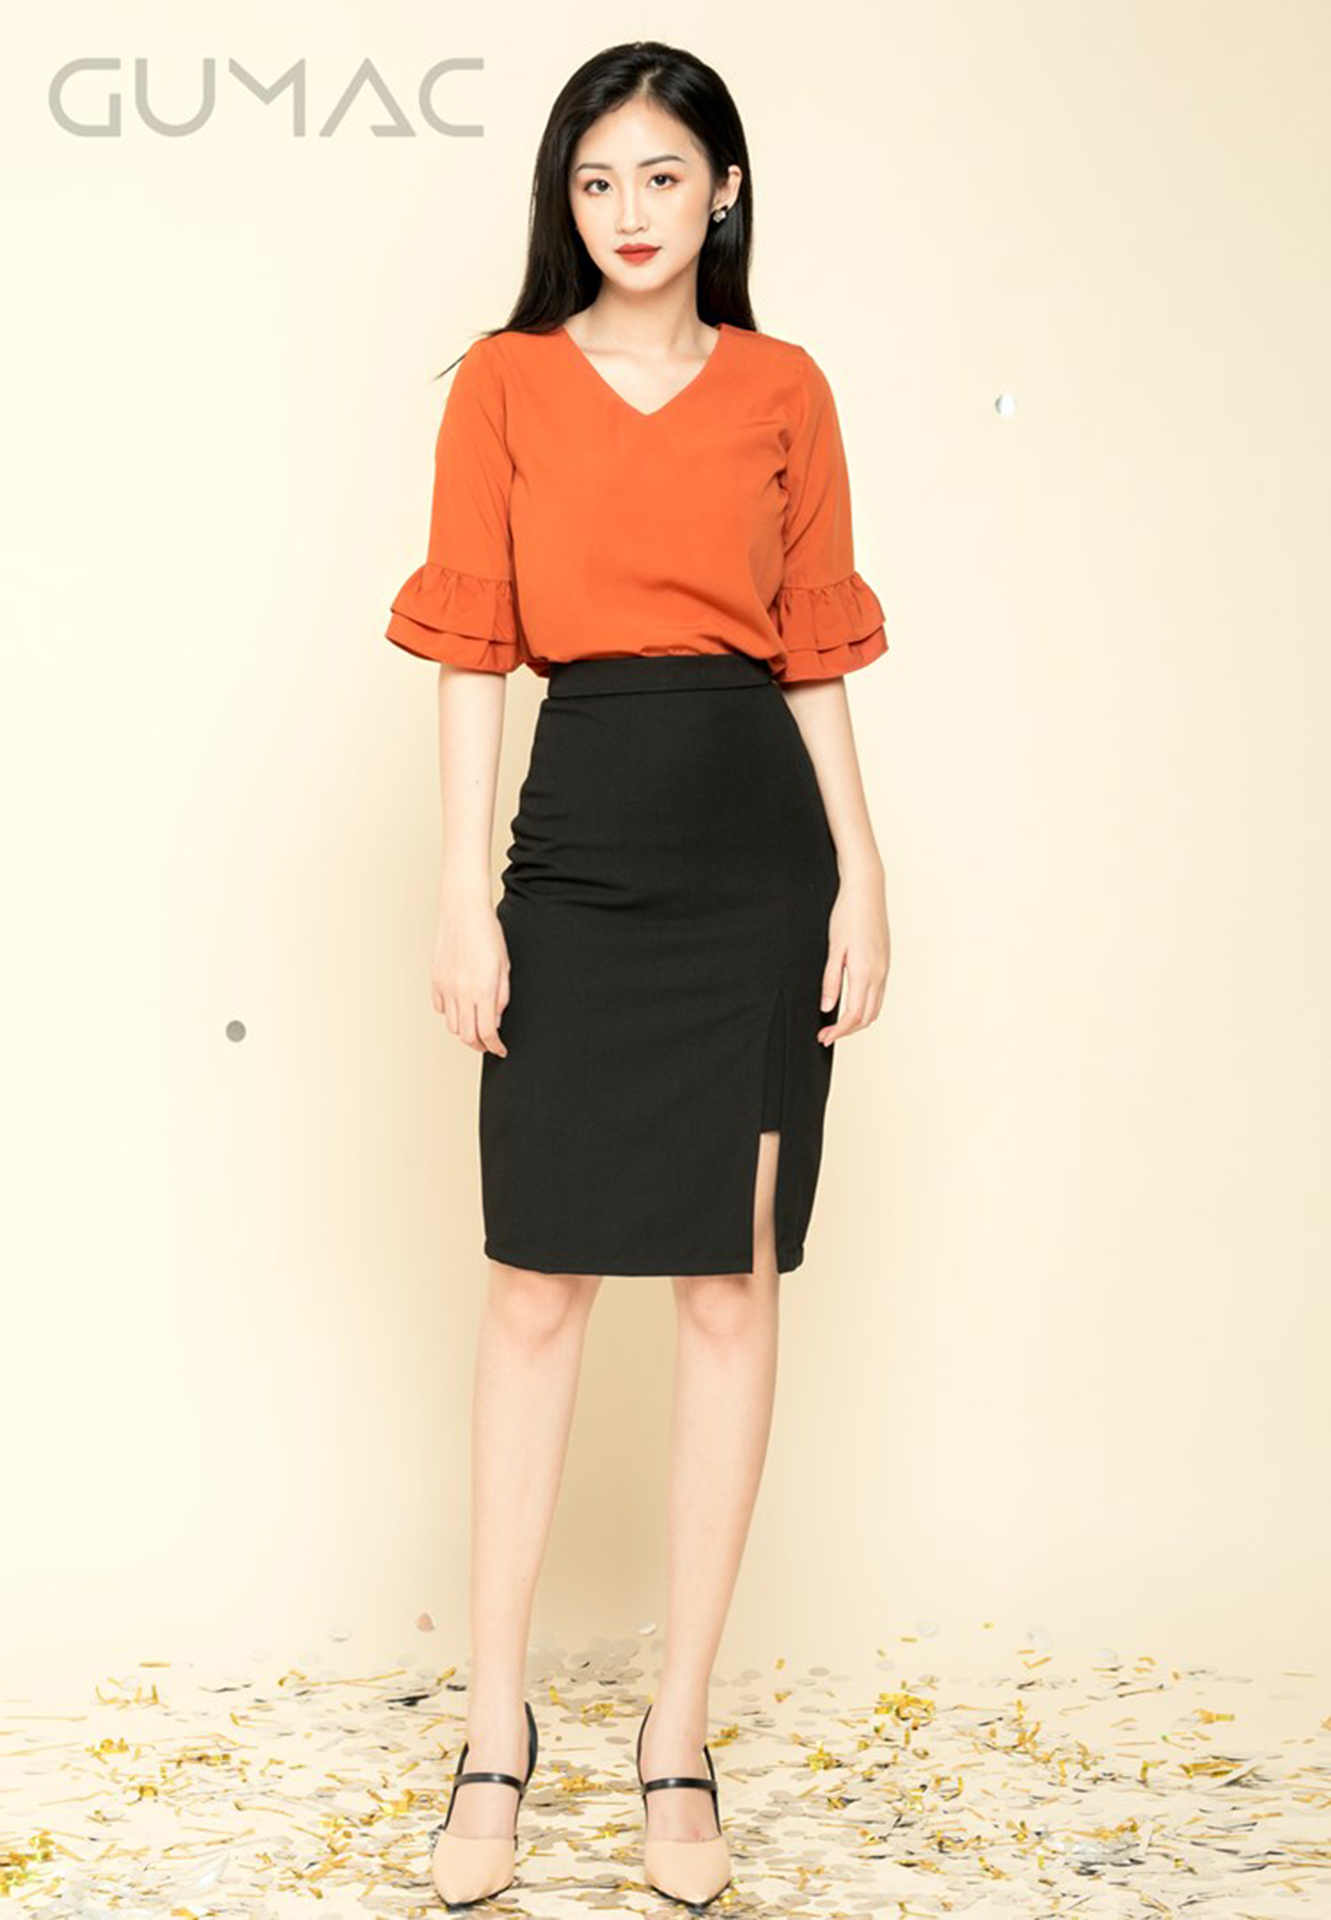
office, fashion, shirt, dress, trousers, clothing, Pencil skirt, orange, waist, shoulder, fashion model, neck, joint, footwear, knee, leg, sleeve, formal wear, blouse, top, trunk, crop top, cocktail dress, pattern, style, abdomen, shoe, peach, fashion design